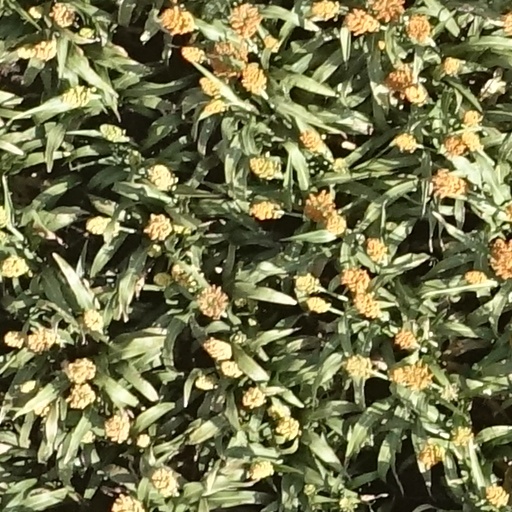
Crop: sorghum